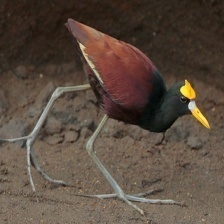
Species: NORTHERN JACANA
Scientific name: JACANA SPINOSA